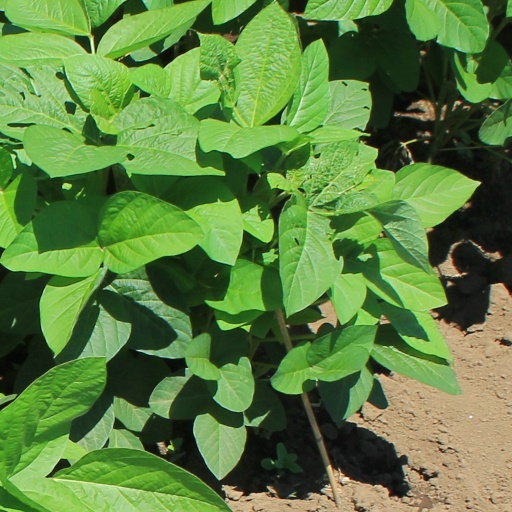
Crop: soybean